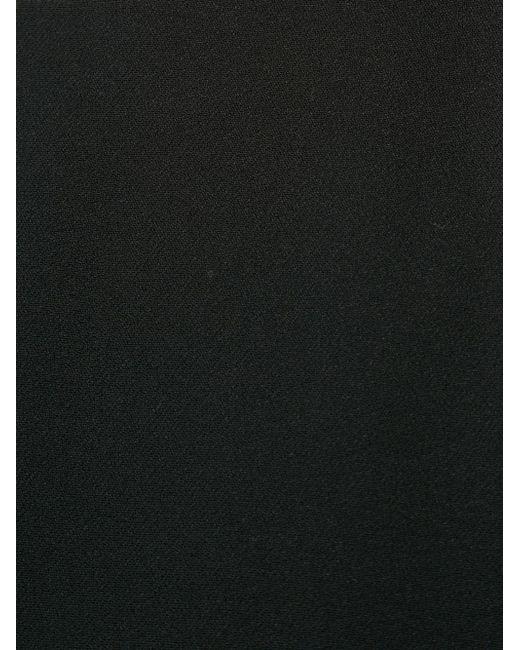
schwarzer Stoff dickes Material, weicher Stoff